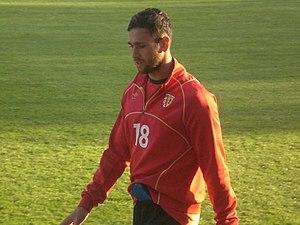
Romain Spano avant le match RC Lens B / US Quevilly Rouen, comptant pour la septième journée du Championnat de France de football amateur (CFA), le 3 octobre 2015, au Stade François Blin d'Avion.